49 Belgrave Square

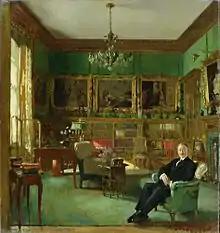
Sir Otto Beit in his study at 49 Belgrave Square by William Orpen, 1913, Johannesburg Art Gallery

The first owner, Sidney Herbert, 1st Baron Herbert of Lea, named it "Belgrave Villa" but it was colloquial called Herbert House. His son, Sidney Herbert, 14th Earl of Pembroke, was born there in 1853 and his grandson Reginald Herbert, 15th Earl of Pembroke was born there in 1880. After the Herberts, the Duke of Richmond lived there.